Karlsøy Church

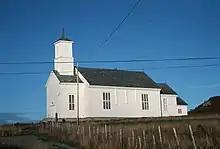
View of the church

Karlsøy Church is a historic parish church of the Church of Norway in Karlsøy Municipality in Troms county, Norway. It is located on the island of Karlsøya. It is the former main church for the Karlsøy parish which is part of the Tromsø domprosti (arch-deanery) in the Diocese of Nord-Hålogaland. The church is no longer in regular use, since it is on a remote island that is now sparsely populated. The church holds special services occasionally, including one summer service each year. The white, wooden church was built in a long church style using plans drawn up by the architect Hans Linstow. The church seats about 570 people.